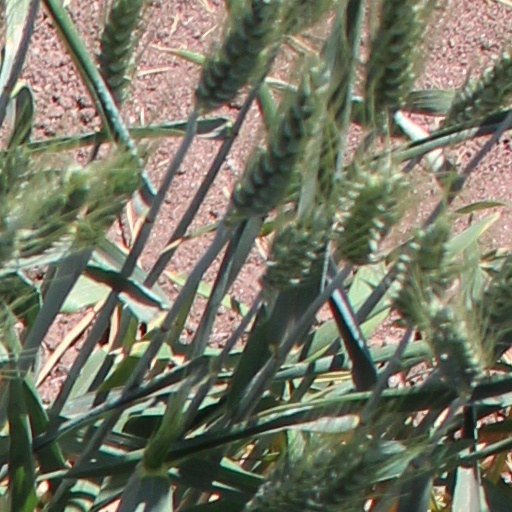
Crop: wheat